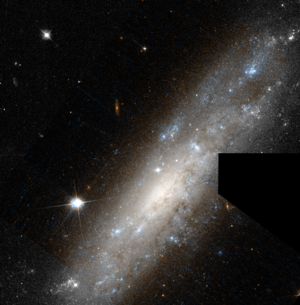
NGC 1003 est une galaxie spirale située dans la constellation de Persée à environ 28 millions d'années-lumière de la Voie lactée. Elle a été découverte par l'astronome germano-britannique William Herschel en 1784.